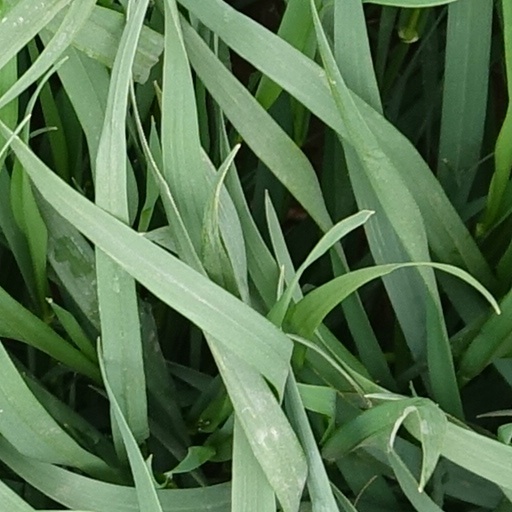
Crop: wheat